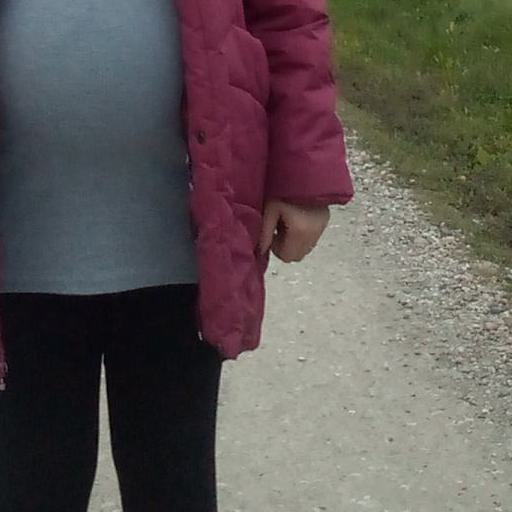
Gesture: no_gesture